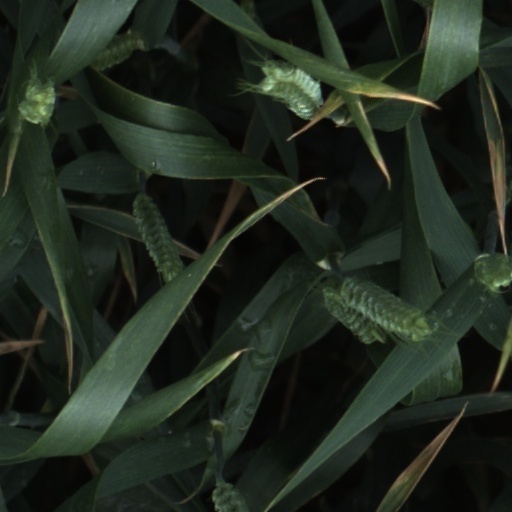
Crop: wheat